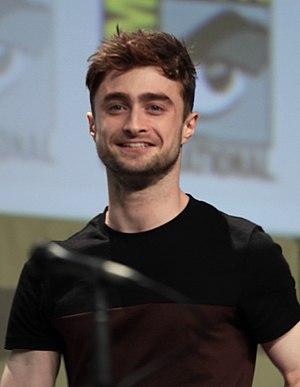
La série de films Harry Potter [ˈhæɹi ˈpɒtə] est une série américano-britannique fantastique produite par Warner Bros et adaptée des romans éponymes de la romancière J. K. Rowling.
Daniel Radcliffe/ˈdænjəl rædklɪf/, né le 23 juillet 1989 dans le quartier londonien de Fulham, est un acteur et producteur britannique.